Andon Amaraich

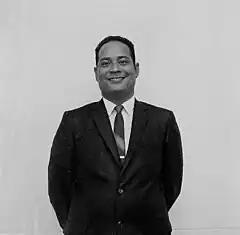
During the 1960s

Andon L. Amaraich (August 24, 1932, on the island of Ta, in what is now Chuuk State, Federated States of Micronesia – January 26, 2010, in Honolulu, Hawaii) was a Micronesian public servant, politician, diplomat and judge. He was, at the time of his death, Chief Justice of the Supreme Court. He has been described by the Micronesian government as "one of the founding fathers of the Federated States of Micronesia".